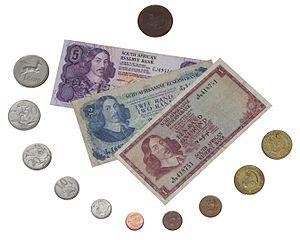
Le rand est la monnaie officielle de l’Afrique du Sud. Elle a été créée le 14 février 1961, lors du retrait du Commonwealth et de la fondation de la République d'Afrique du Sud, pour remplacer la livre sud-africaine. Outre l'Afrique du Sud, le rand est également en usage au Lesotho et en Eswatini, dans le cadre de l'Aire monétaire commune. La Namibie utilise, quant à elle, le dollar namibien.
Jan Anthoniszoon van Riebeeck a établi pour la Compagnie néerlandaise des Indes orientales la première implantation européenne en Afrique du Sud, proche du cap de Bonne-Espérance. Devenue la colonie du Cap en 1691, ses frontières n'ont cessé de s'agrandir jusqu'à devenir la plus grande province d'Afrique du Sud.